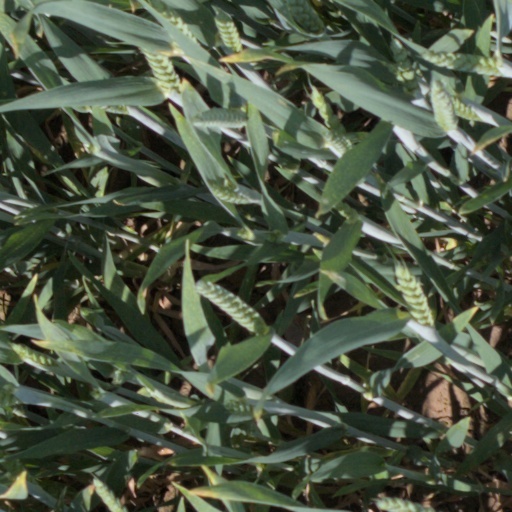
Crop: wheat